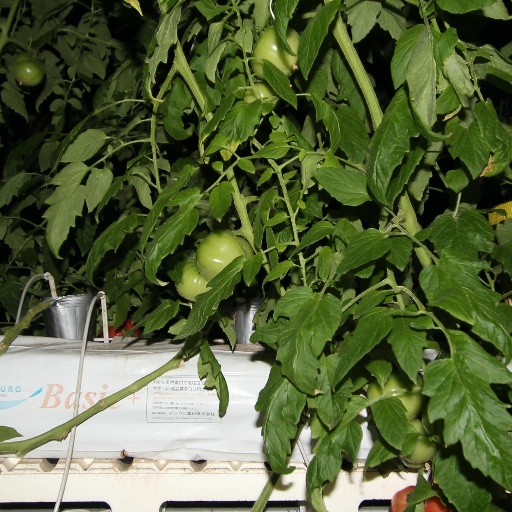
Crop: tomato